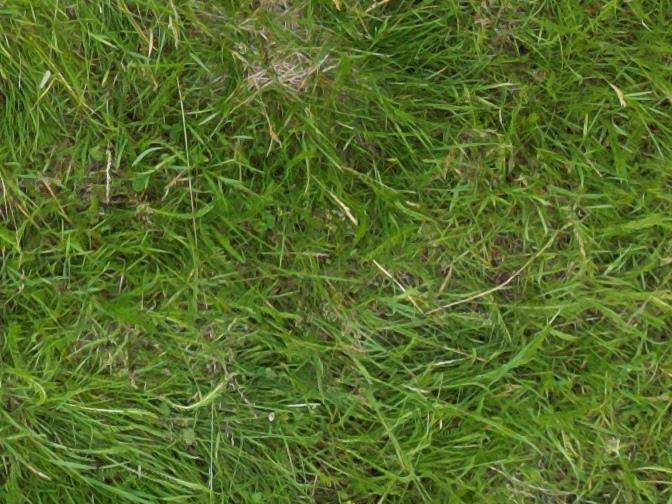
Flowers visible: yarrow flowers